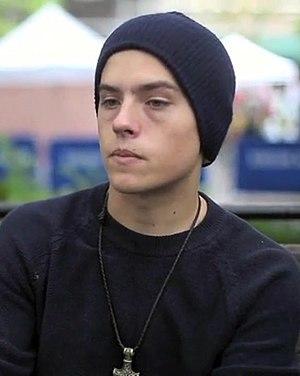
Dylan Thomas Sprouse, né le 4 août 1992 à Arezzo en Italie, est un acteur américain.